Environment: real
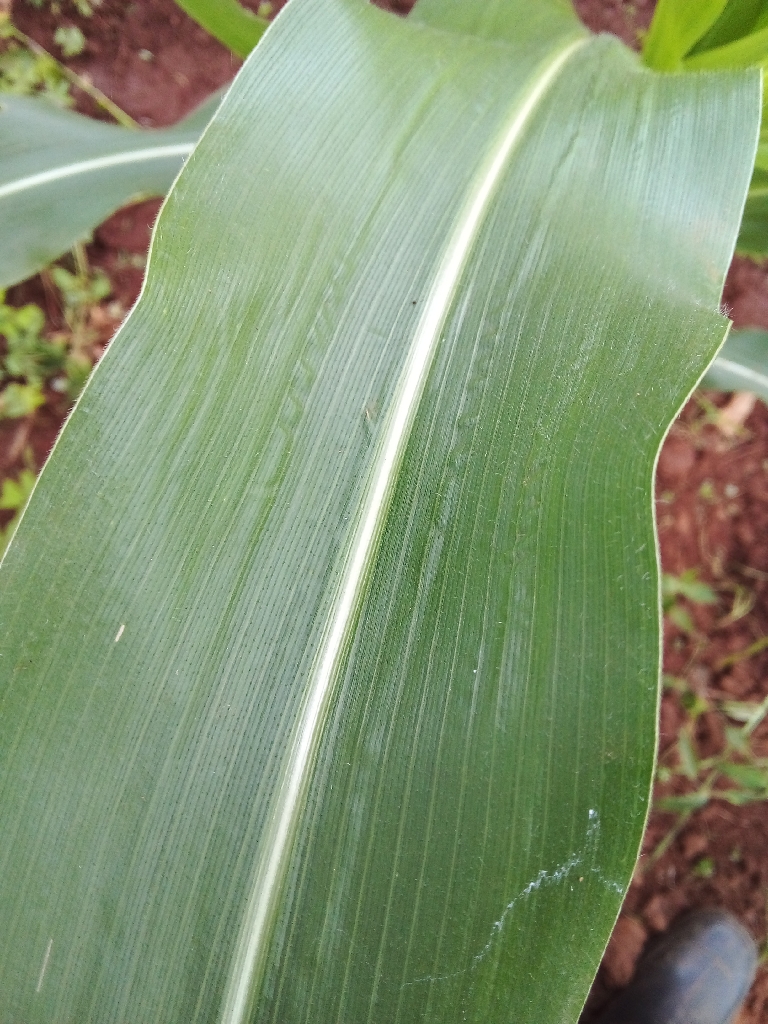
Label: healthy